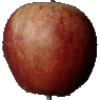
Label: red_apple